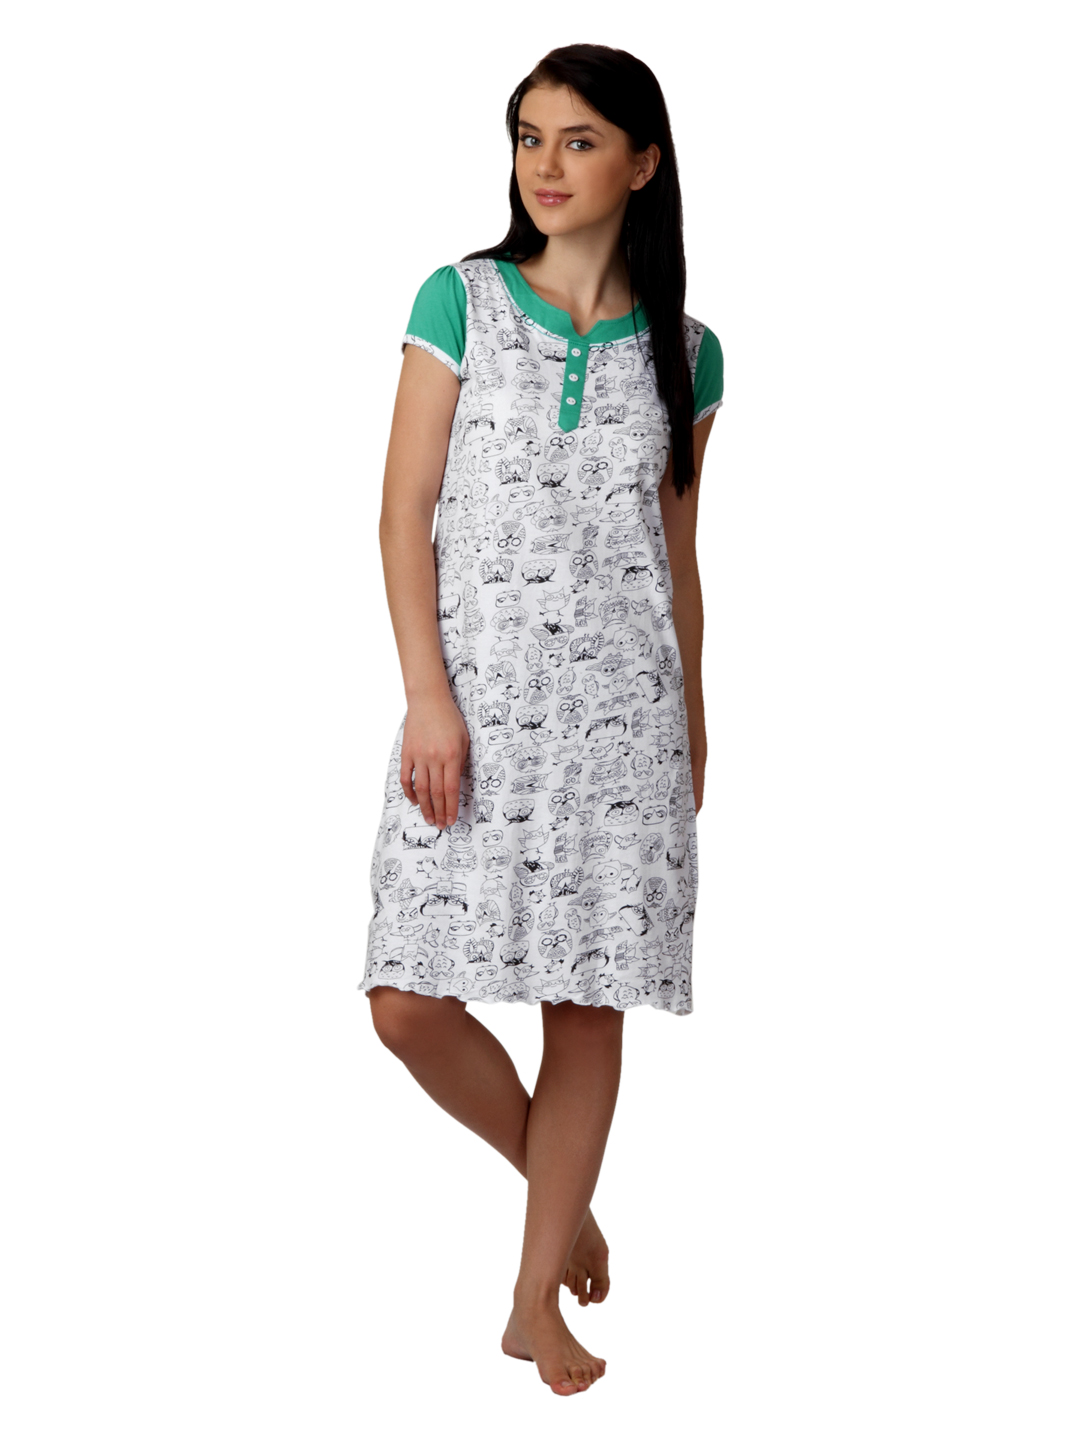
SDL by Sweet Dreams Women White Nightdress
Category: Apparel / Loungewear and Nightwear / Nightdress
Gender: Women
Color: White
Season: Summer 2017
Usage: Casual